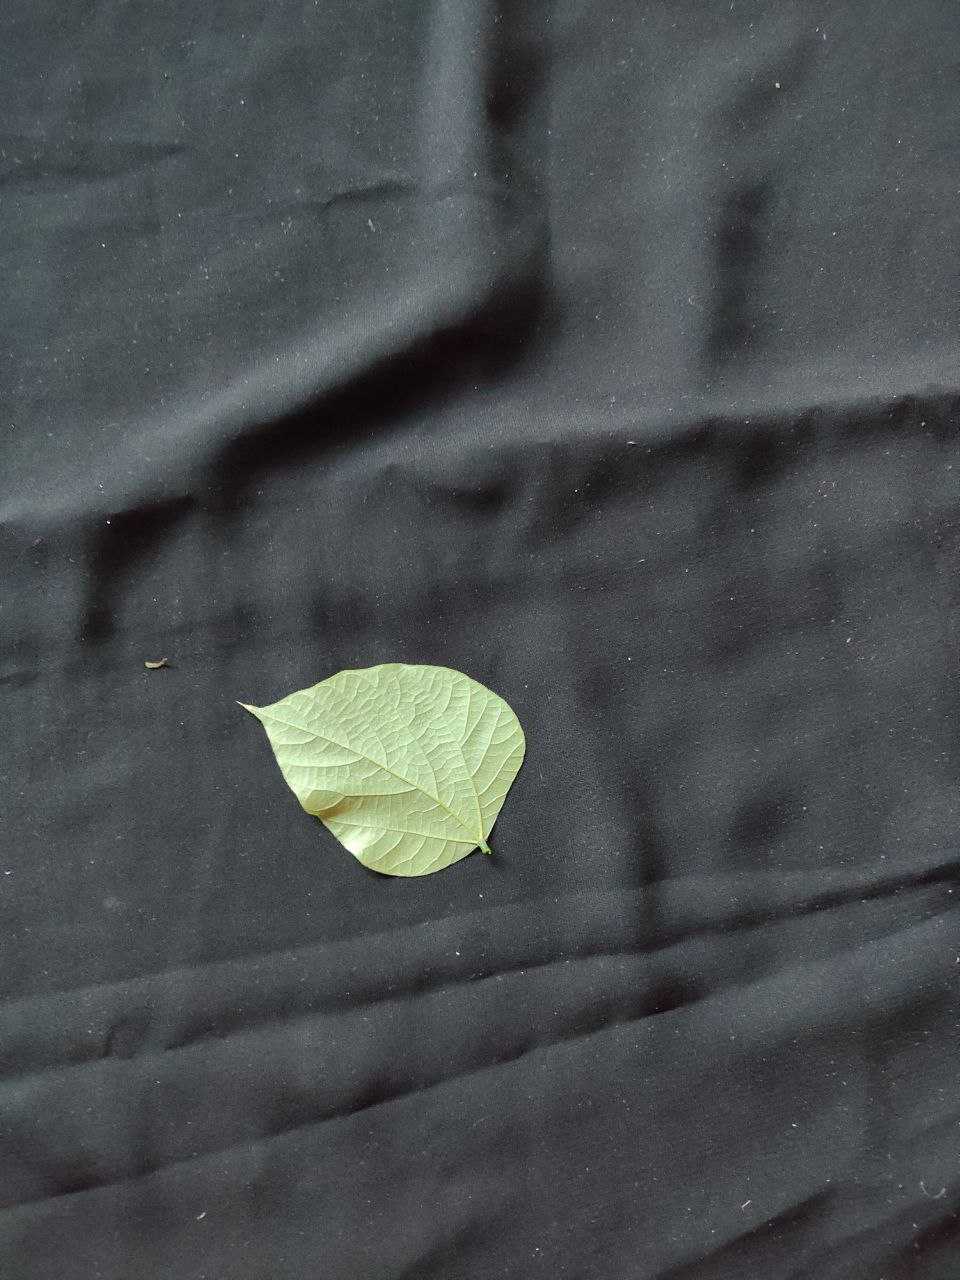
Crop: bean
Leaf condition: Fresh Leaf